COVID-19 vaccination in Germany

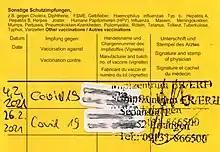
German vaccination certificate with evidence of two-dose of COVID-19 vaccination

There are several COVID-19 vaccines at various stages of development around the world. The ones listed as "pending" in the column "approval" in the table below were under review by the European Medicines Agency as of 15May 2021, with unclear status as of July 2023.